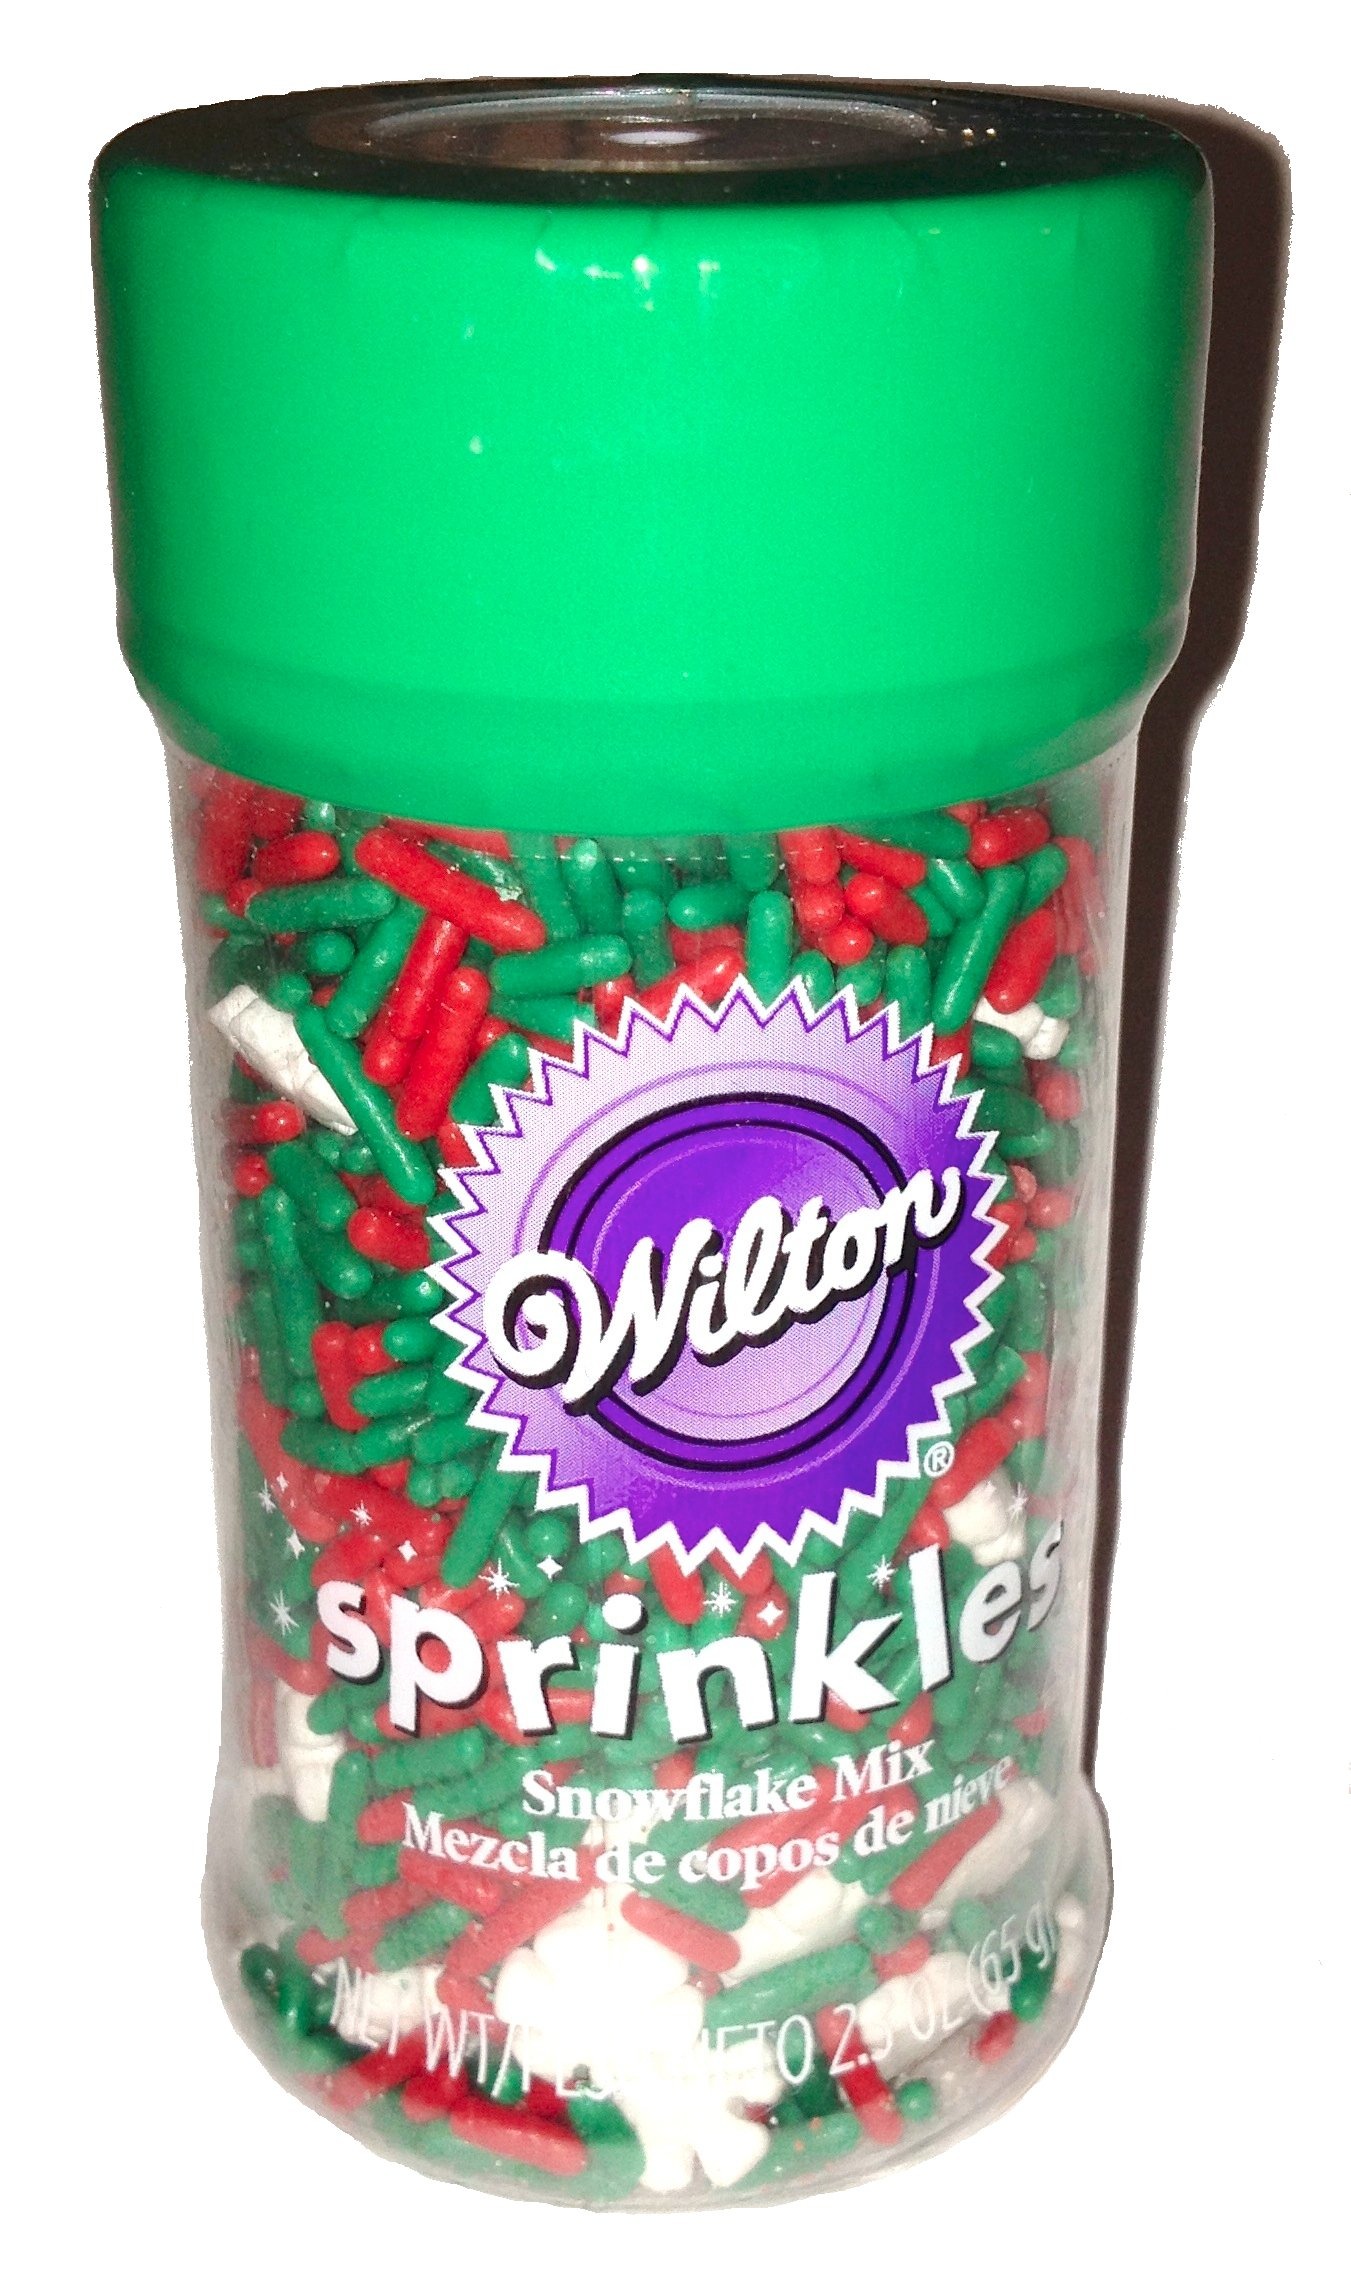
Item Name: Christmas Snowflake Mix Sprinkles
Bullet Point 1: Snowflake Mix (Red, Green, White)
Bullet Point 2: Sprinkle on Cupcakes, Cakes, Ice Cream, Etc
Product Description: Snowflake Mix (Red, Green, White). Sprinkle on Cupcakes, Cakes, Ice Cream, Etc
Value: 2.3
Unit: Ounce

Price: 2.28